Swaroop Sampat

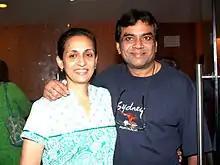
Paresh Rawal and Swaroop Sampat at the screening of the film "Oye Lucky! Lucky Oye!"

Swaroop was born to Bachu Sampat, an actor associated with Gujarati theatre, and Dr Mrudula Sampat, a surgical oncologist. She belongs to a Bhatia family.